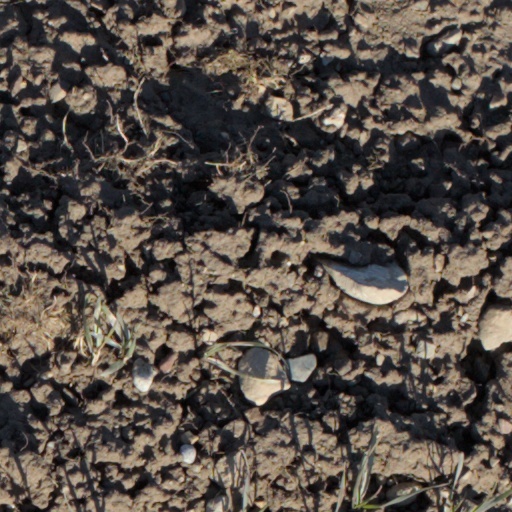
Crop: wheat